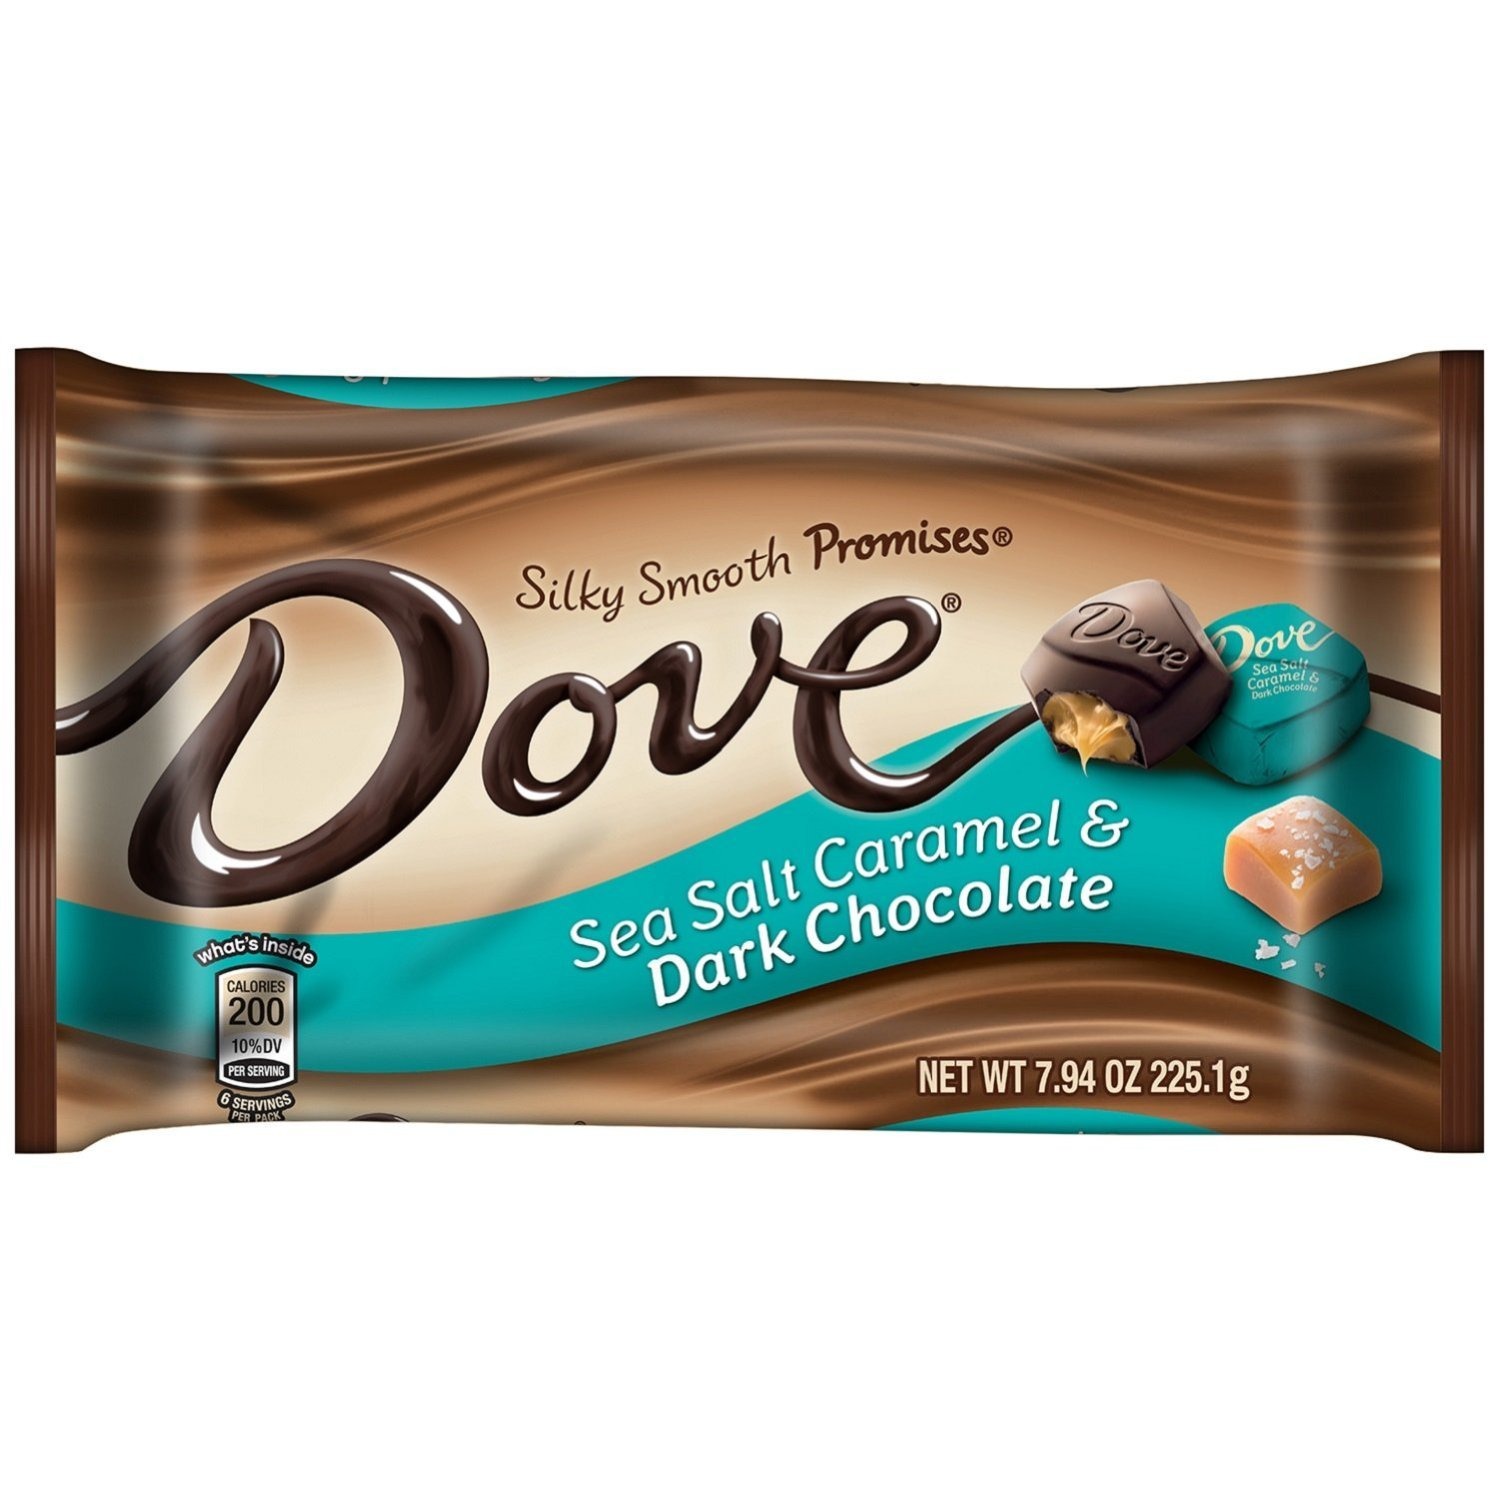
Item Name: DOVE PROMISES Sea Salt Caramel and Dark Chocolate Candy 7.94-Ounce Bag (Pack of 12)
Bullet Point 1: Contains twelve (12) 7.94-ounce bags of DOVE PROMISES Sea Salt Caramel and Dark Chocolate Candies
Bullet Point 2: Enjoy smooth caramel blended with sea salt and wrapped in rich, silky dark chocolate
Bullet Point 3: Dark chocolate and creamy caramel filling combine with savory sea salt to create a flavor profile to indulge your taste buds
Bullet Point 4: Each individually wrapped chocolate has an uplifting message to brighten your day
Bullet Point 5: DOVE Chocolates are a premium chocolate experience and made with Rainforest Alliance Certified Cocoa
Value: 95.28
Unit: ounce

Price: 14